Dubai Police Force

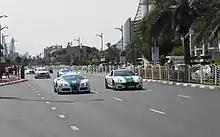
A Dubai Police Bugatti Veyron and Ferrari FF

The Dubai Police Force operates a variety of performance cars, luxury cars, supercars, and concept cars for policing. The rarity and cost of the vehicles, as well as their unusual role in policing, tend to attract the interest of foreigners. However, the belief that they are standard patrol cars or used in pursuits is false—the exotic cars are only used for traffic enforcement in tourist areas, and policing in the rest of the city, including responses to emergencies and pursuits, is conducted by regular patrol units in cheaper patrol cars.